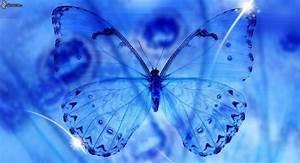
butterfly